Eucalyptus marginata

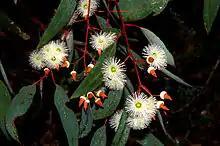
Jarrah blossom

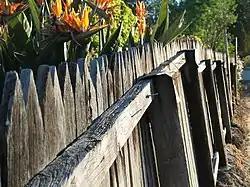
Jarrah was commonly used for fencing in Western Australia.

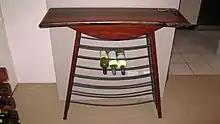
Jarrah wine rack

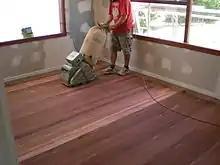
Second-hand jarrah flooring after 80 grit sanding in New Zealand

Jarrah produces a dark, thick, tasty honey, but its wood is its main use. It is a heavy wood, with a specific gravity of 1.1 when green. Its long, straight trunks of richly coloured and beautifully grained termite-resistant timber make it valuable for cabinet making, flooring, panelling and outdoor furniture. The finished lumber has a deep rich reddish-brown colour and an attractive grain. When fresh, jarrah is quite workable but when seasoned it becomes so hard that conventional wood-working tools are near useless on it. It is mainly used for cabinet making and furniture although in the past it was used in general construction, railway sleepers and piles. In the 19th century, famous roads in other countries were paved with jarrah blocks covered with asphalt.